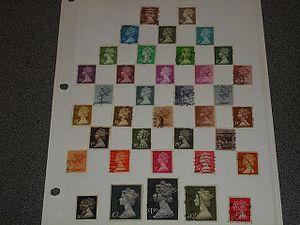
Les timbres au type Machin sont des timbres-poste d'usage courant britannique à l'effigie de la reine Élisabeth II.